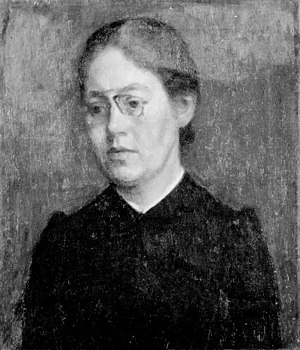
Elisabeth Wandel
Vilhelm Hammershøi, Maleren Elisabeth Wandel, 1890, Statens Museum for Kunst.
Elisabeth Christiane Alvina Wandel, født Møller var en dansk maler. Hun var mor til maleren Sigurd Wandel.